Theodore S. Peck

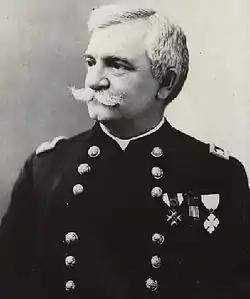
General Peck as Adjutant General of the Vermont National Guard, circa 1890

Peck joined the Vermont National Guard after the Civil War and served in various command and staff positions, attaining the rank of lieutenant colonel. From 1870 to 1872 Peck served as chief of staff to Governor John Stewart with the rank of colonel. He was subsequently appointed commander of the Vermont National Guard's 1st Infantry Regiment.